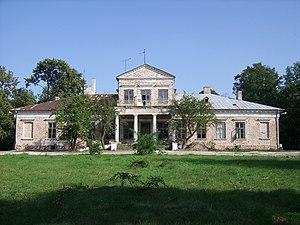
Palais à Żelechów, Pologne Polski: Pałac w Żelechowie